Deir Yassin

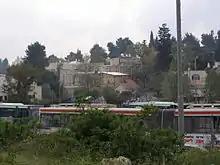
The villages' houses and its school are now used by the Kfar Shaul Mental Health Center, an Israeli public psychiatric hospital.

In the early days of the British Mandate, Deir Yassin had no school of its own and its children attended the school at Lifta or in Qalunya. By 1943, two elementary schools were built—one for boys and one for girls. The girls' school had a resident headmistress from Jerusalem. At that time, Deir Yassin also had a bakery, two guesthouses, and a social club—the "Renaissance Club", a thrift fund, three shops, four wells and a second mosque built by Mahmud Salah, an affluent resident. Many inhabitants were employed outside the village in the nearby British Army camps as waiters, carpenters, and foremen; others as clerks and teachers in the mandatory civil service. By this time, no more than 15% of the population was engaged in agriculture.